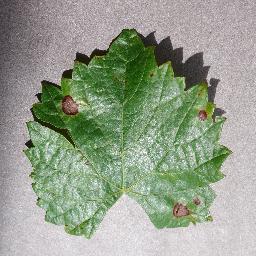
Label: Grape___Black_rot